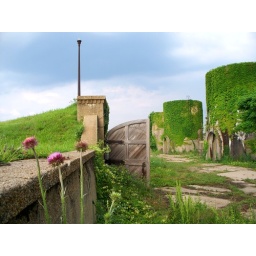
thistles, and the entrance to a sand cell with the roadway and the towers in front part of the McMillan Reservoir Sand Filtration